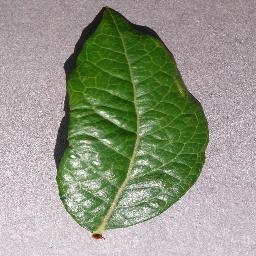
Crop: blueberry
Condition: healthy